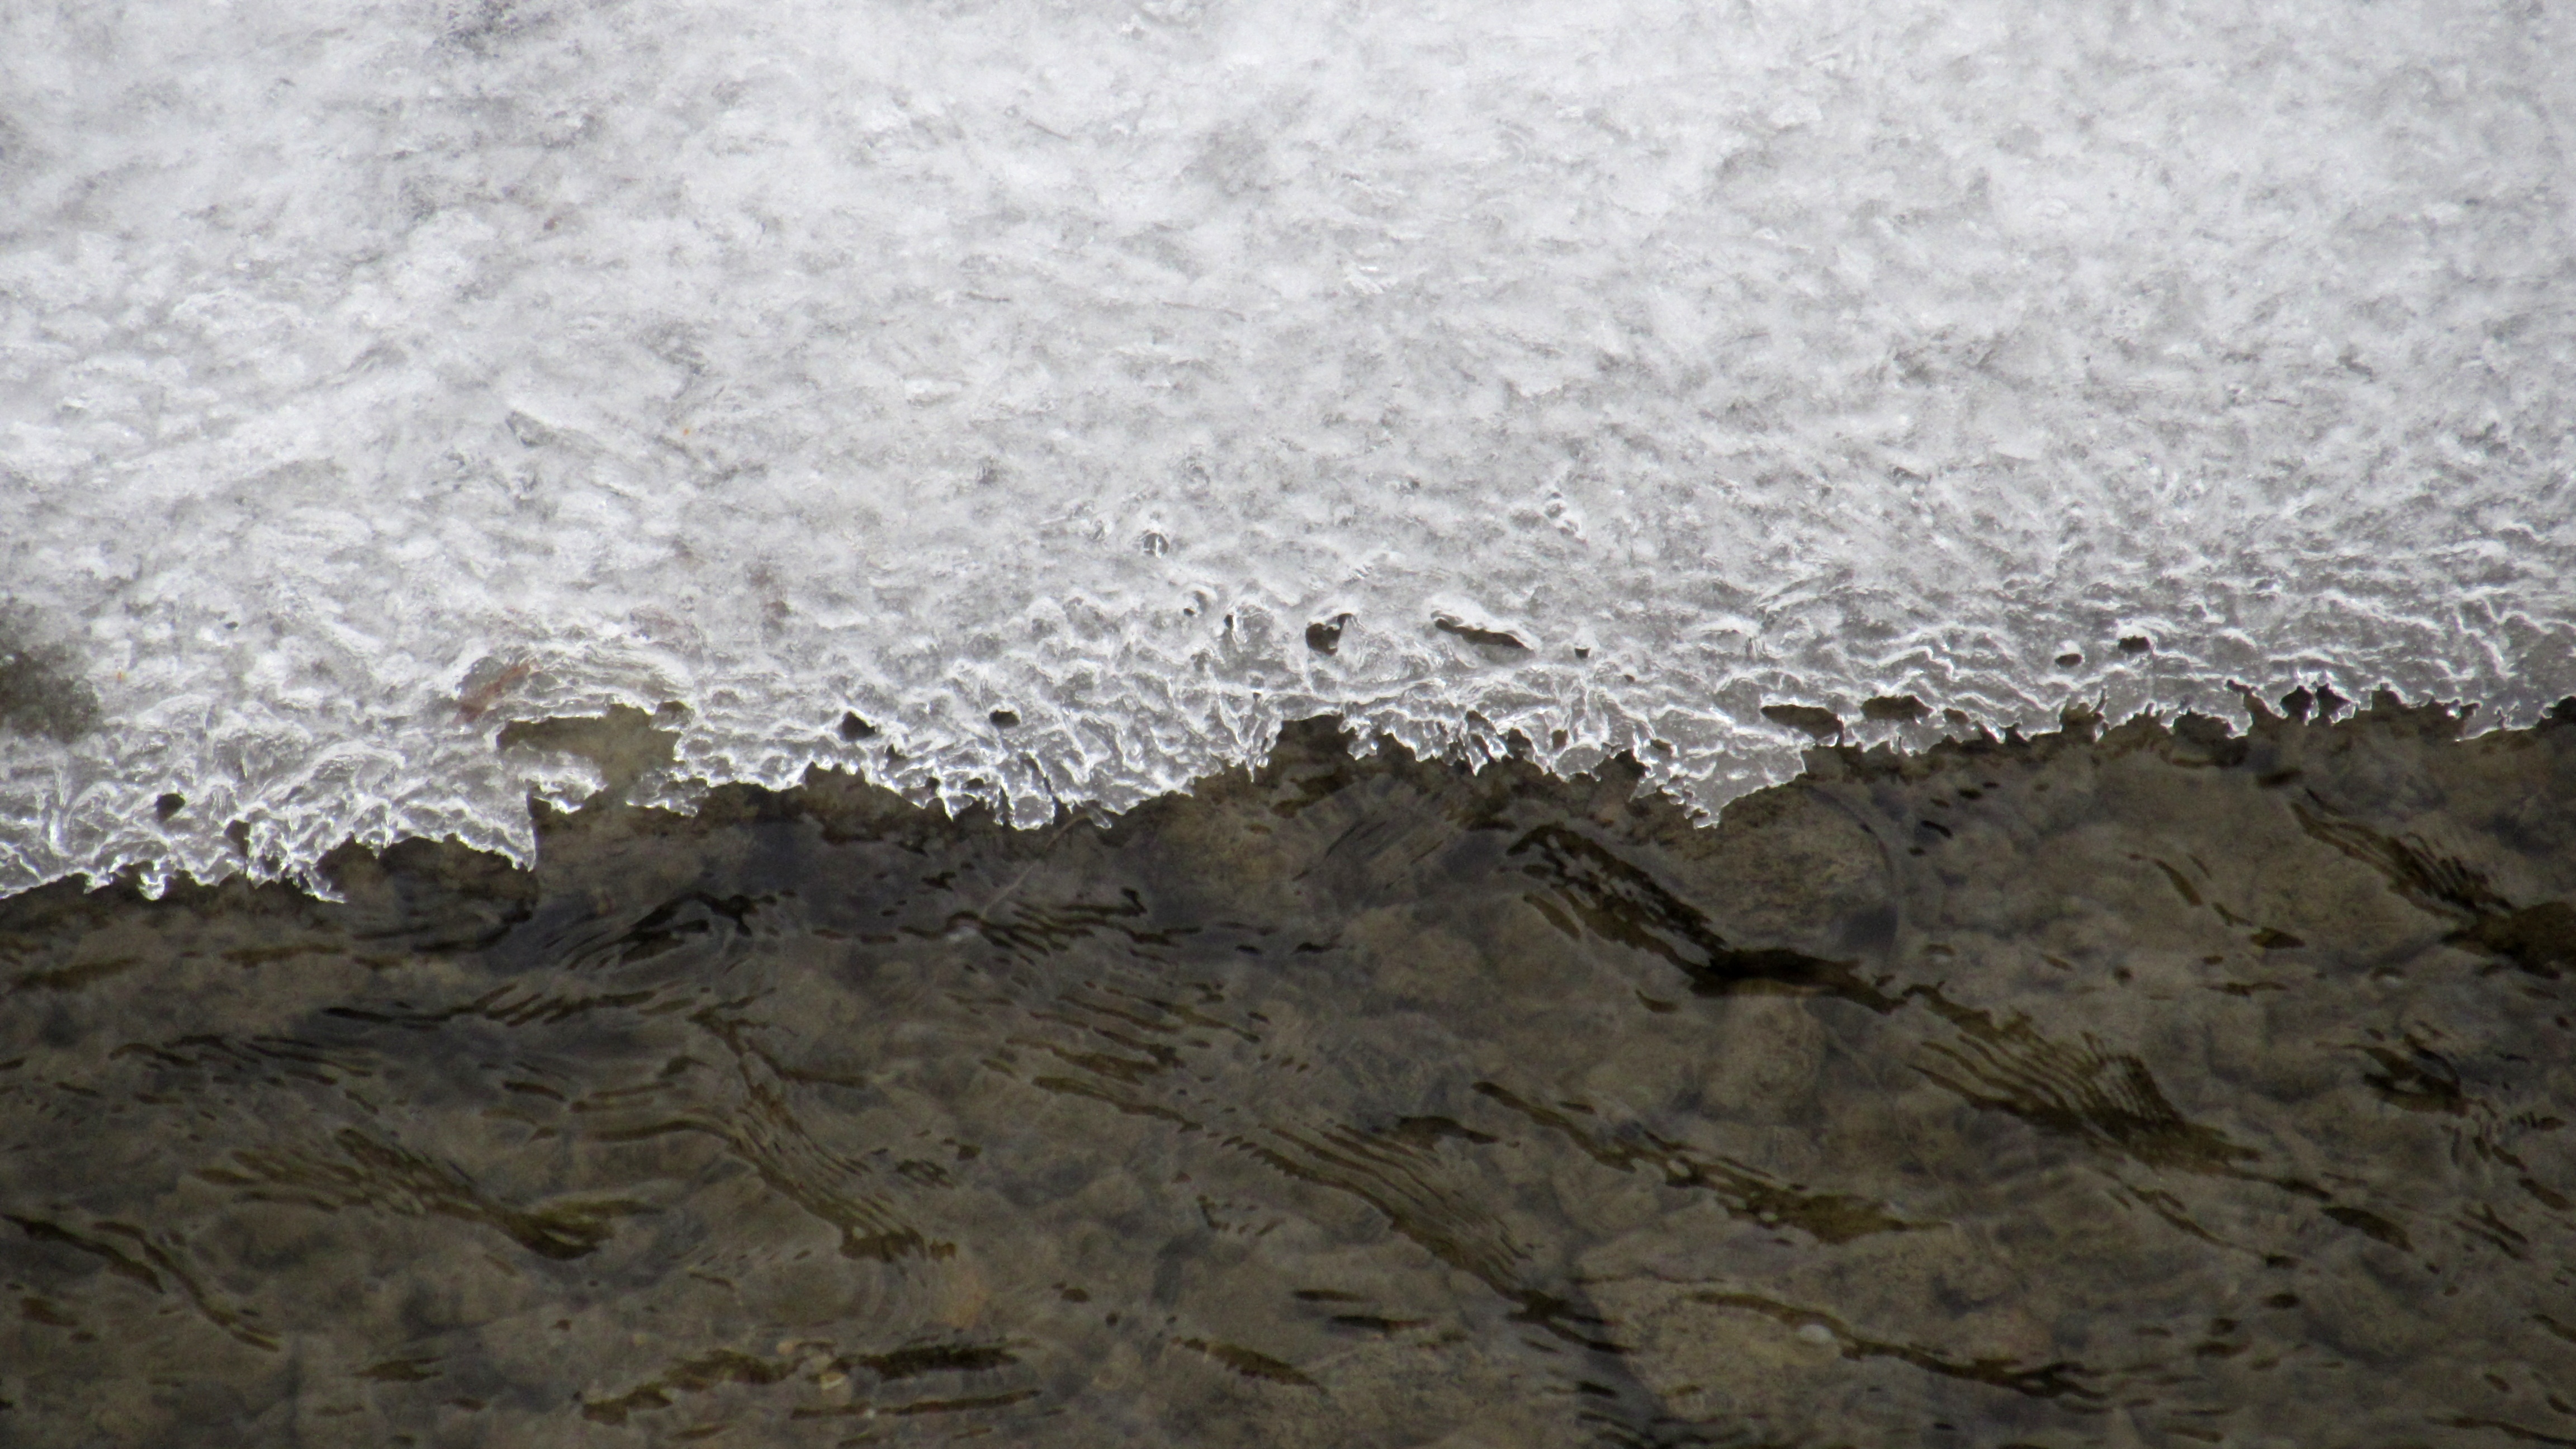
water, nature, sand, snow, cold, winter, frost, ice, pattern, weather, soil, contrast, frozen, material, background, bach, melt, freezing, snow melt